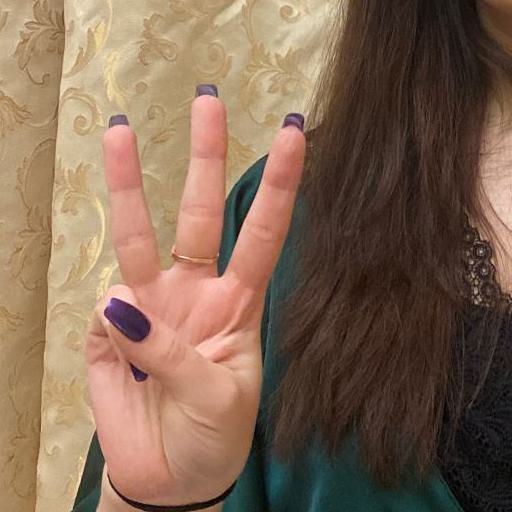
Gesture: three